Helfert Nunatak

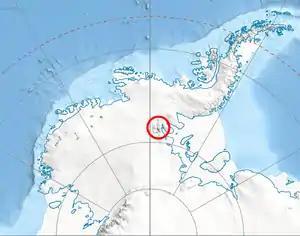
Location of Sentinel Range in Western Antarctica.

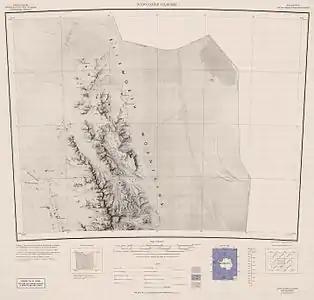
Northern Sentinel Range map.

Helfert Nunatak is a prominent rock nunatak standing west of Mount Sharp of the Sentinel Range, in the Ellsworth Mountains of Antarctica. It was discovered and visited by the Marie Byrd Land Traverse party, 1957–58, under Charles R. Bentley, and named for Norbert F. Helfert, a meteorologist at Byrd Station in 1957.